Isaac P. Gray

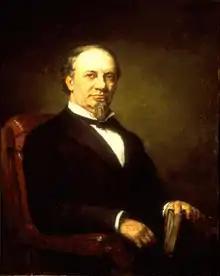
Portrait, 1888, by Theodore C. Steele

Isaac Pusey Gray (October 18, 1828 – February 14, 1895) was the 18th and 20th governor of the U.S. state of Indiana from 1880 to 1881 and from 1885 to 1889. Originally a Republican, he oversaw the forceful passage of the post-American Civil War constitutional amendments while he was a member of the Indiana Senate. He became a Democrat following the corruption of the Administration of Ulysses S. Grant but was regularly stymied by his Democratic adversaries who constantly referred to his tactics while a Republican, earning him the nickname "Sisyphus of the Wabash."